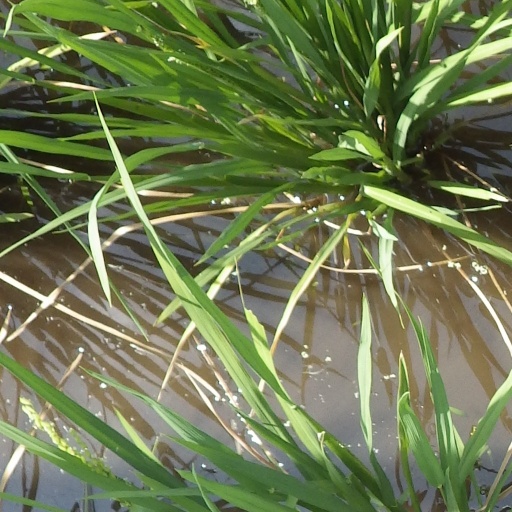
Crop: rice